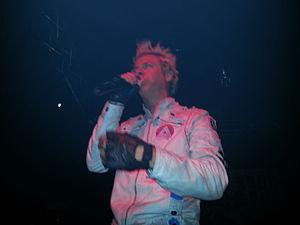
Michael Cummings, né à Haverhill le 25 août 1968 de Robert et Louise Cummings, est un musicien de metal industriel faisant partie de Powerman 5000. Il a étudié l'art au musée des beaux-arts de Boston. Son frère ainé n'est autre que le musicien et réalisateur Robert Cummings, plus connu sous le nom de Rob Zombie.